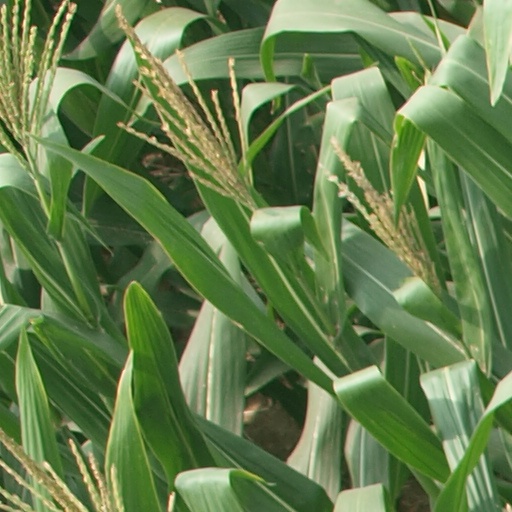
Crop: maize; corn